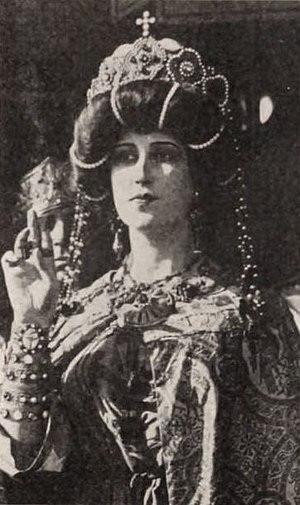
Théodora est un film italien réalisé par Leopoldo Carlucci en 1921.